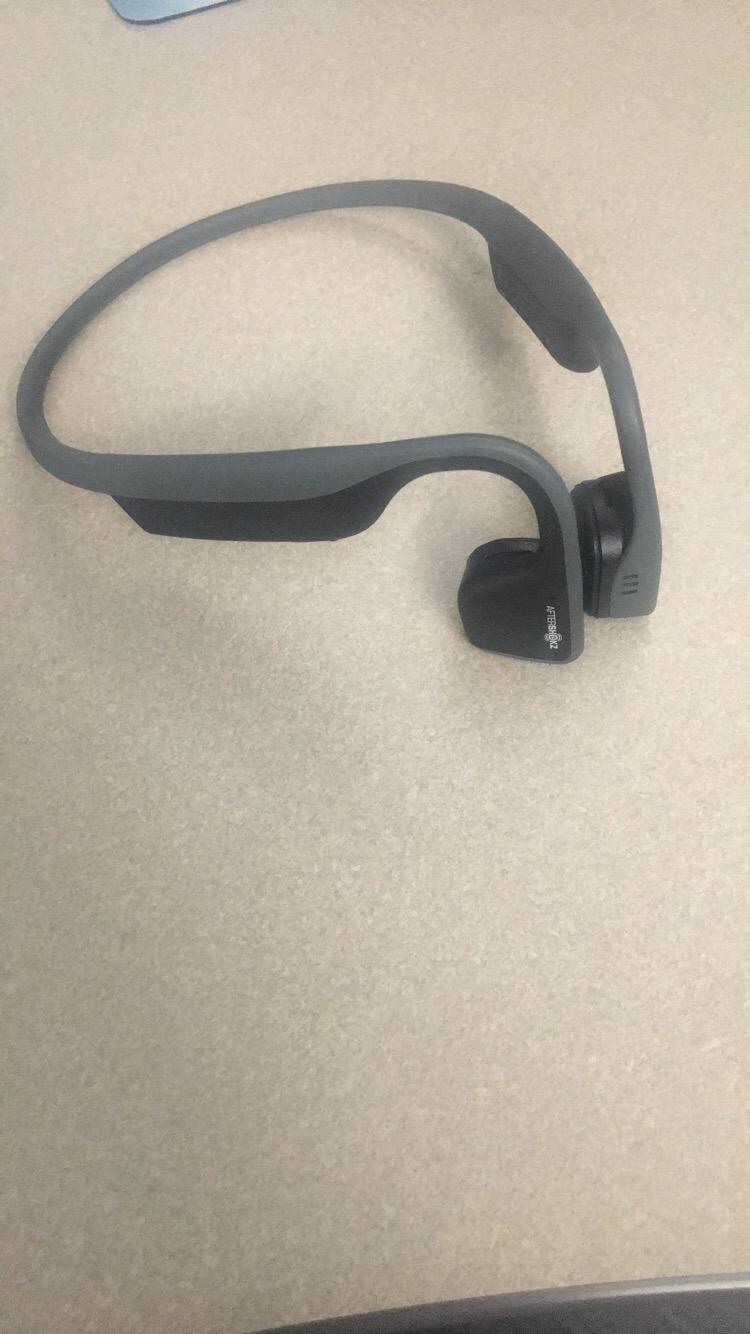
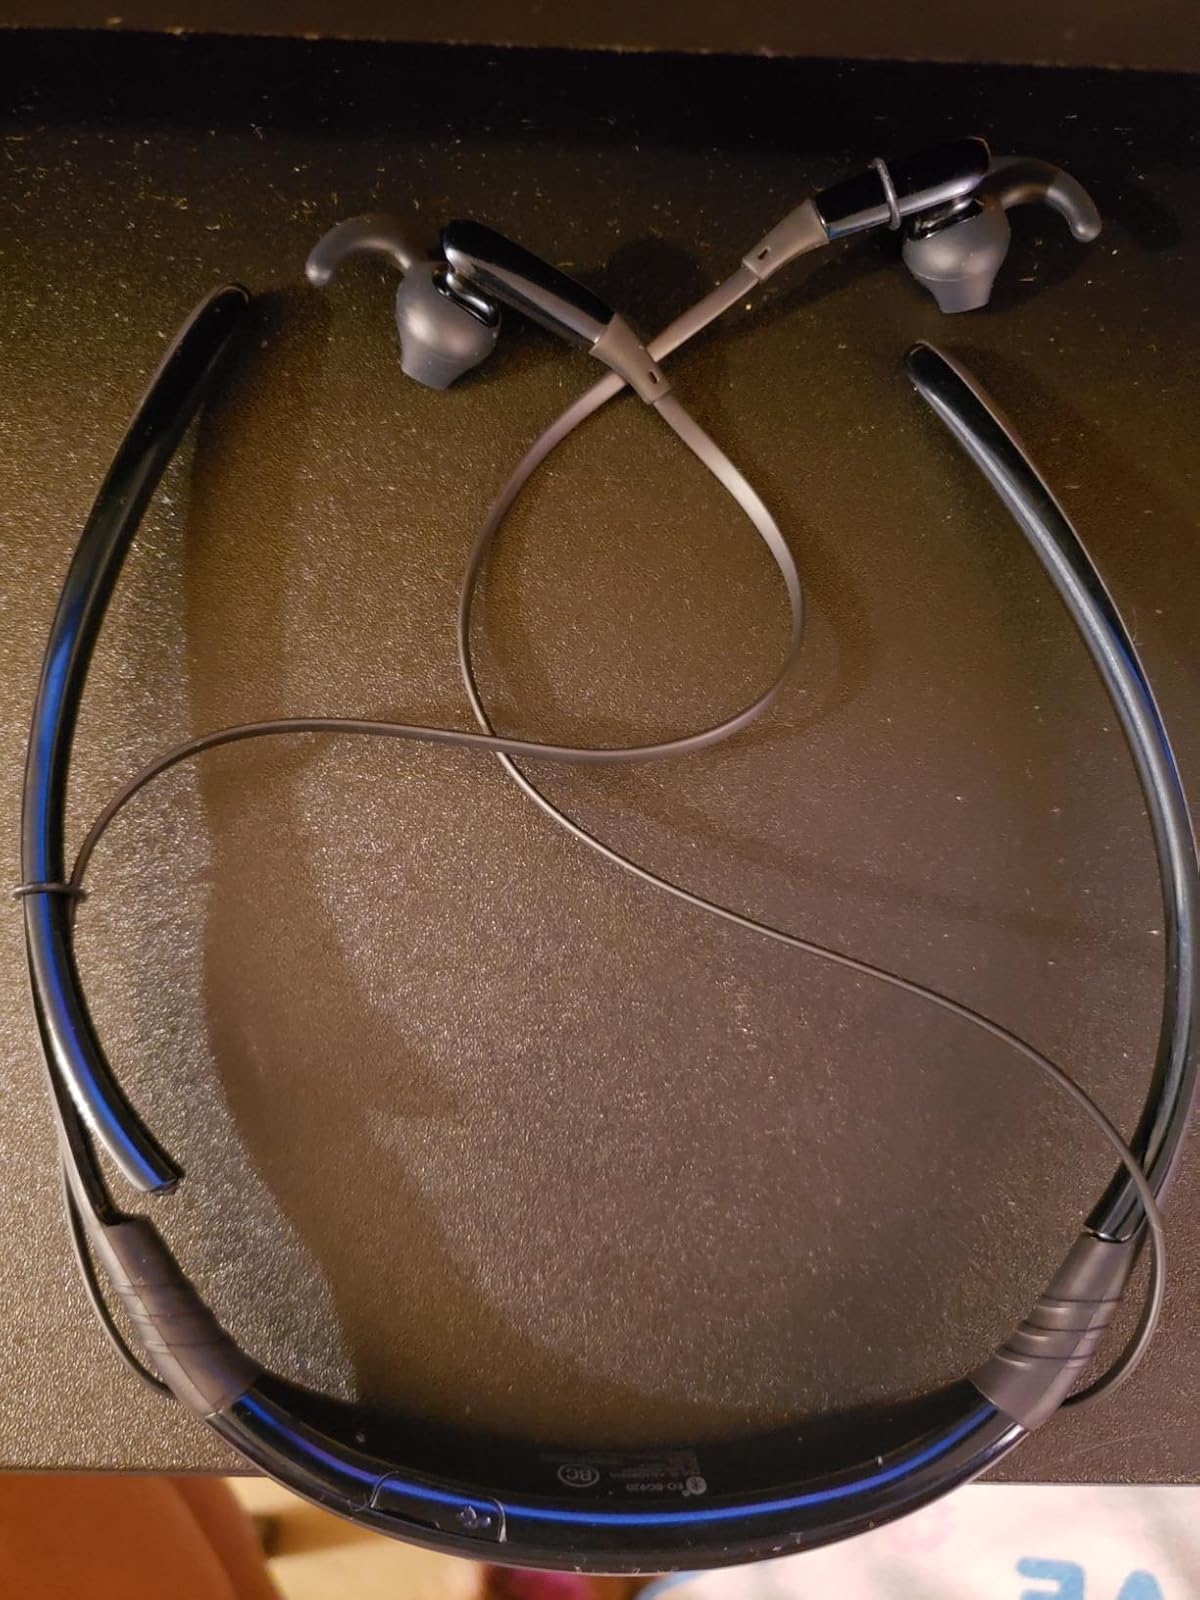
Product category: headphones
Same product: no